A'ala Hubail

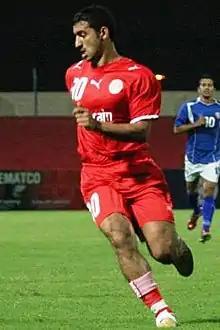
Hubail with Bahrain in 2006

A'ala Ahmed Mohamed Hubail (born 25 June 1982) is a Bahraini former professional footballer who played as a striker. With the Bahrain national team.